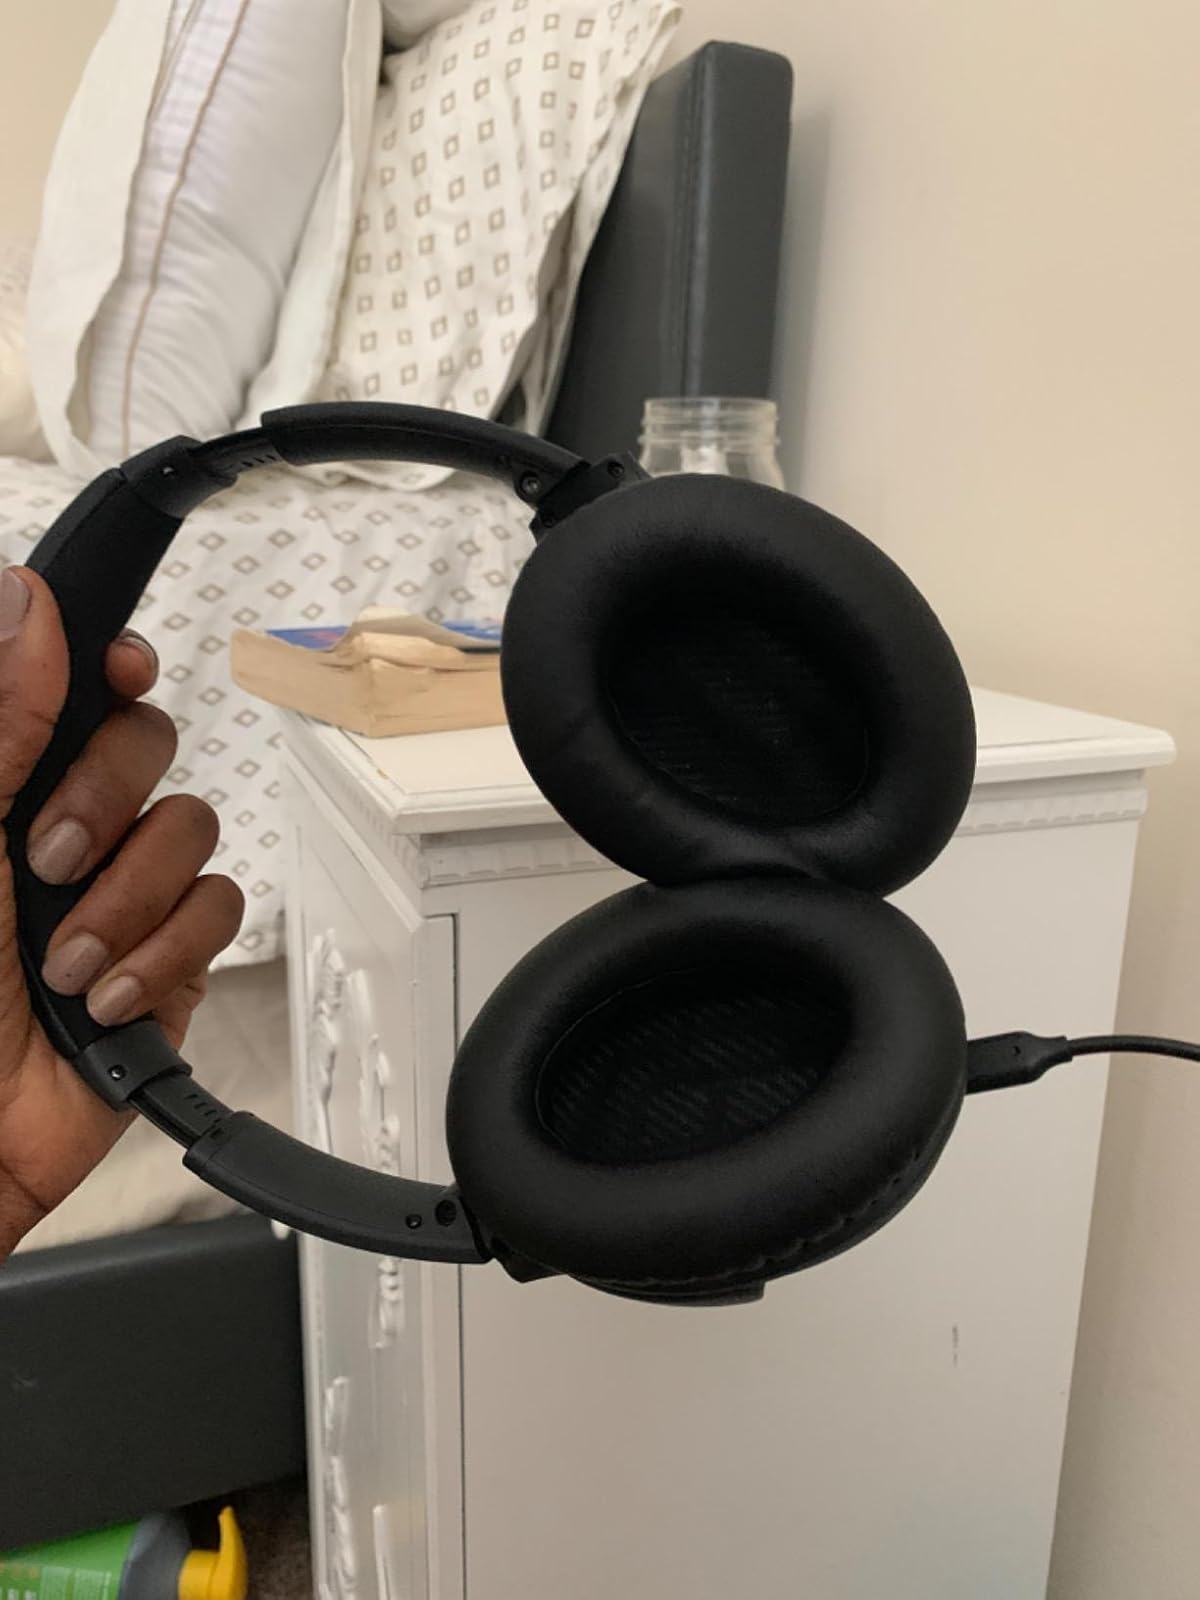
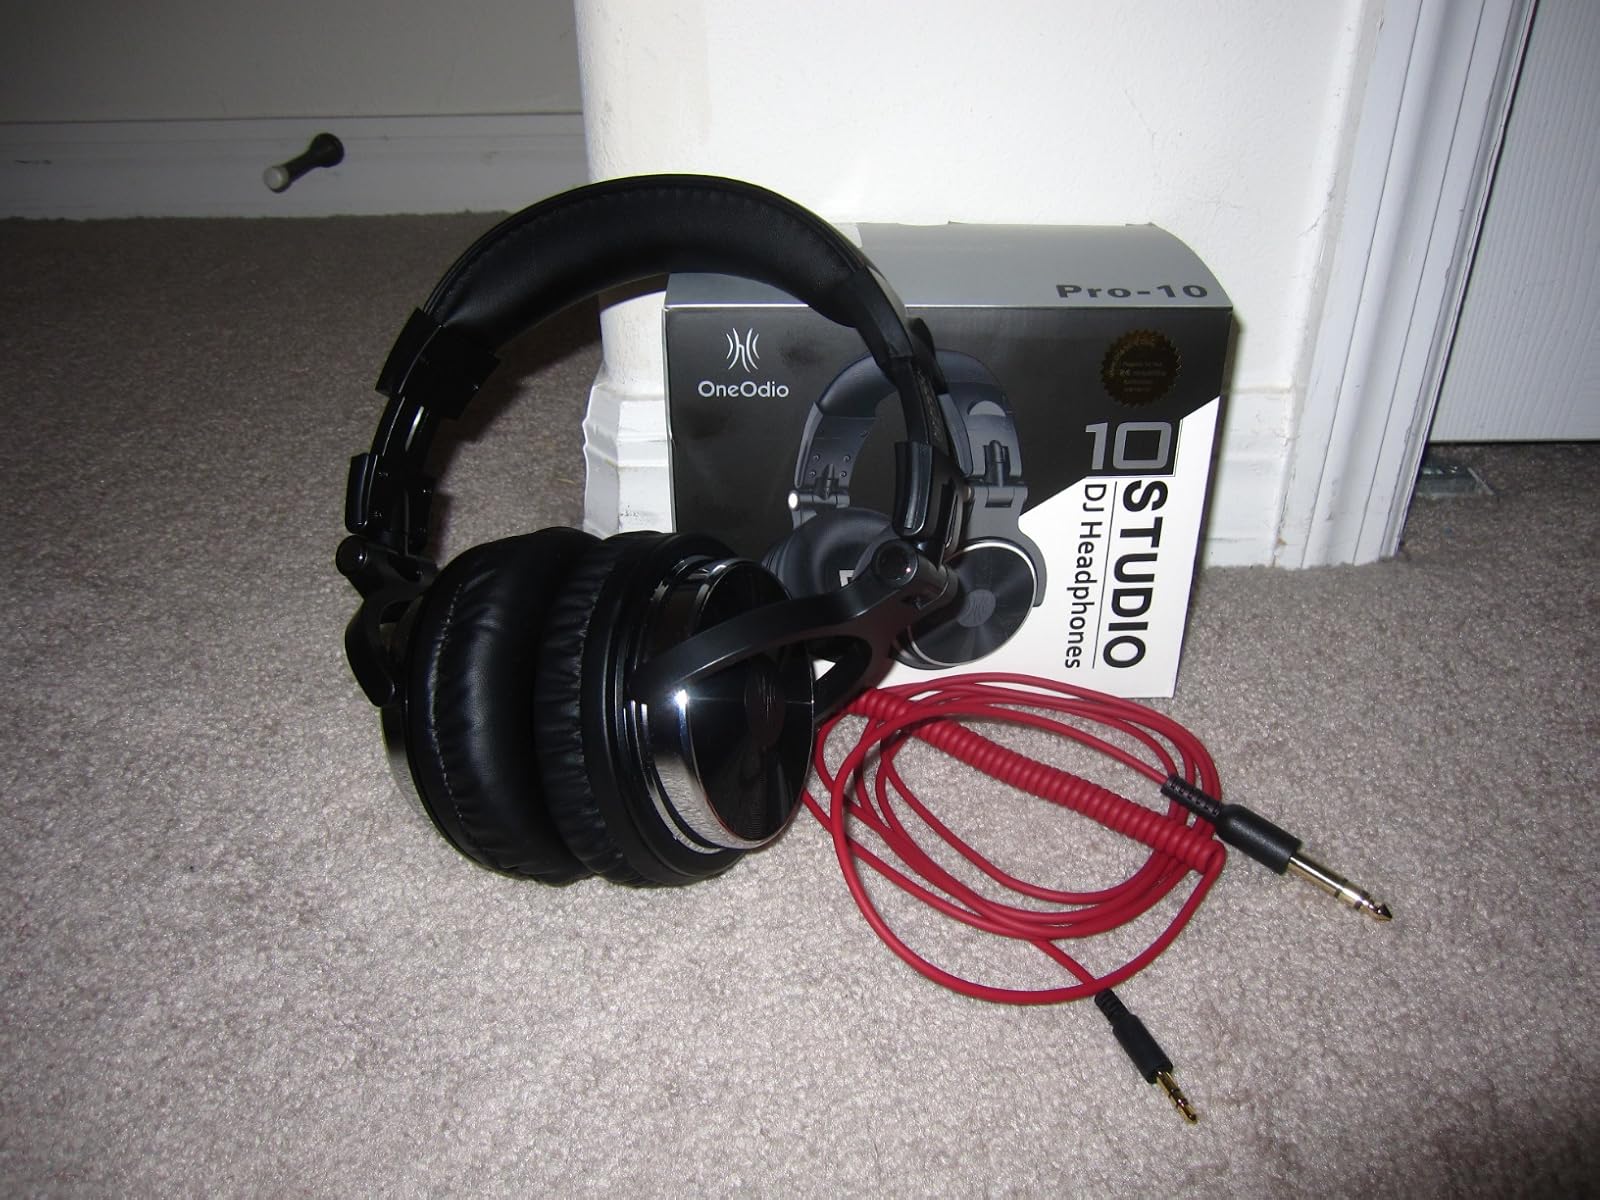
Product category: headphones
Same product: no